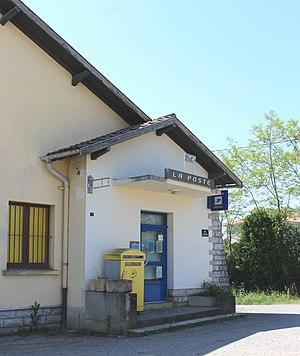
Poste de Pouyastruc (Hautes-Pyrénées)
Pouyastruc est une commune française située dans le département des Hautes-Pyrénées, en région Occitanie.